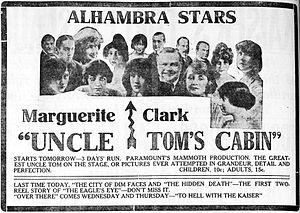
La Case de l'oncle Tom est un film muet américain réalisé par J. Searle Dawley, sorti en 1918.